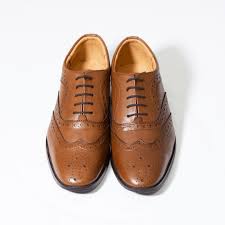
Label: Brogue